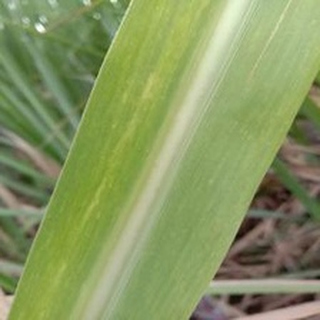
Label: sugarcane_mosaic